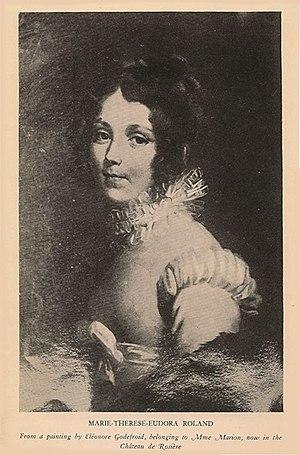
Eudora Roland, fille de Manon Roland. Gravure d'après un portrait peint par Marie-Éléonore Godefroid, XIXe siècle.
Manon Roland, née Jeanne Marie Phlipon le 17 mars 1754 à Paris, et guillotinée dans la même ville le 8 novembre 1793, est une salonnière et personnalité politique française.